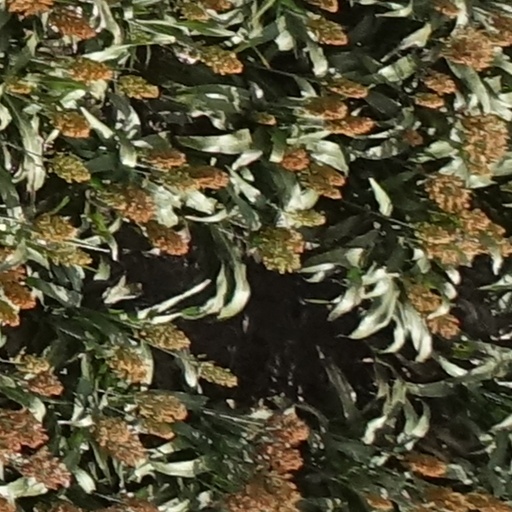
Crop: sorghum